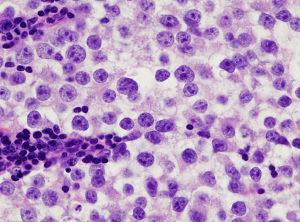
L'expression « cancer du testicule » regroupe plusieurs types de tumeurs germinales du testicule.